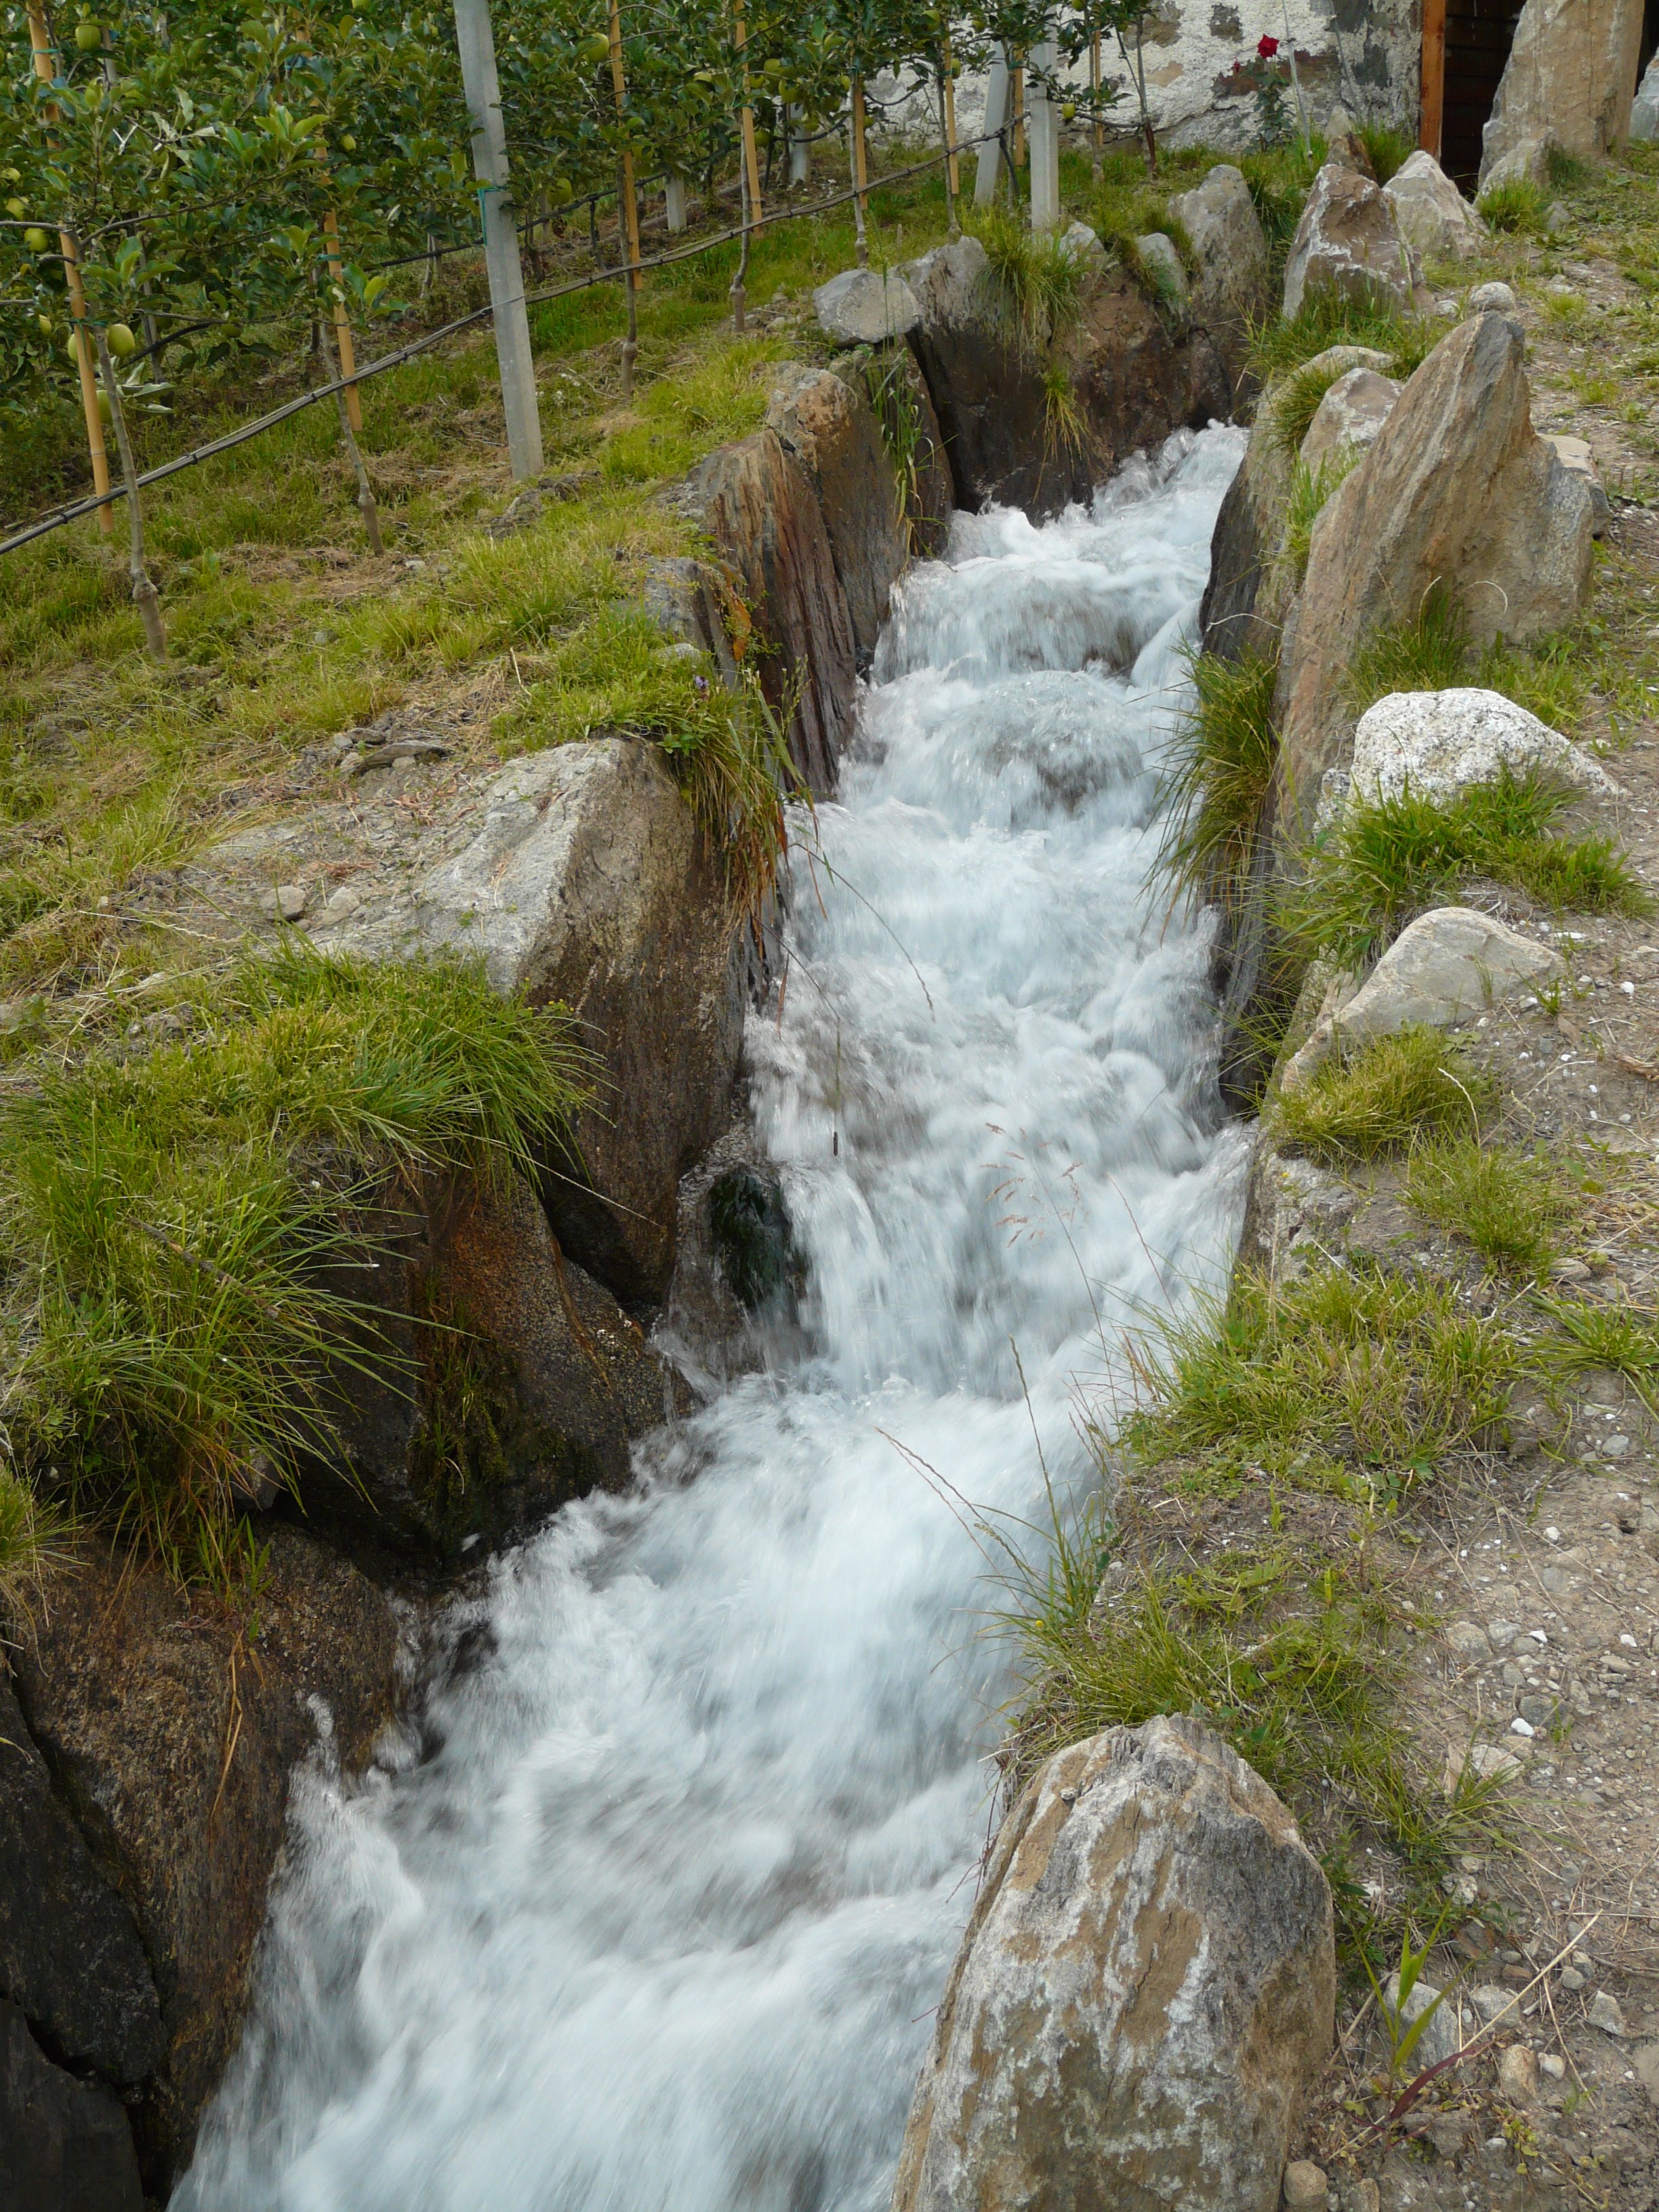
water, waterfall, creek, trail, river, valley, foam, stream, splash, rapid, body of water, ravine, wasserfall, channel, bach, water feature, watercourse, water running